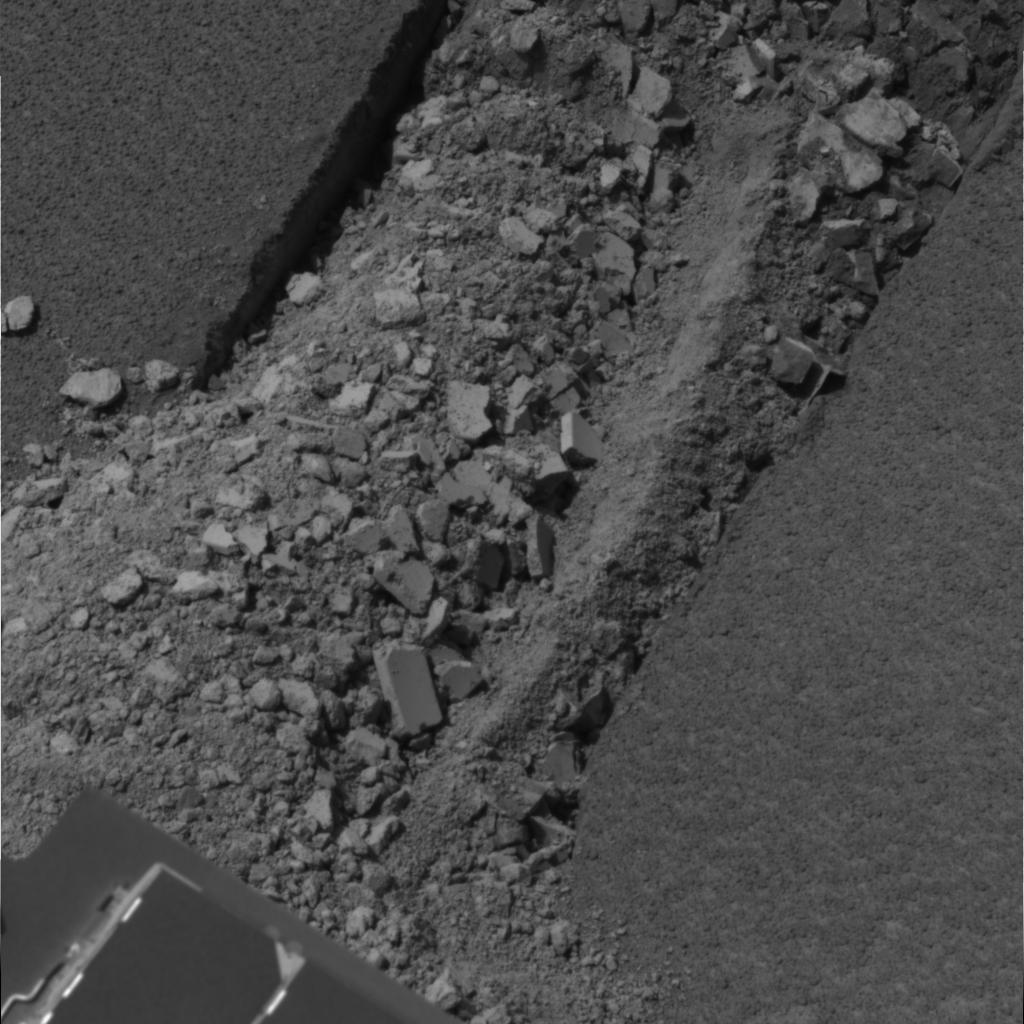
Surface features visible: Rover Deck, Soil Trench, Bright Soil, Soil, Spherules, Nearby Surface